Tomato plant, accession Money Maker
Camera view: horizontal (90 deg, fisheye); turntable rotation: 120 degrees
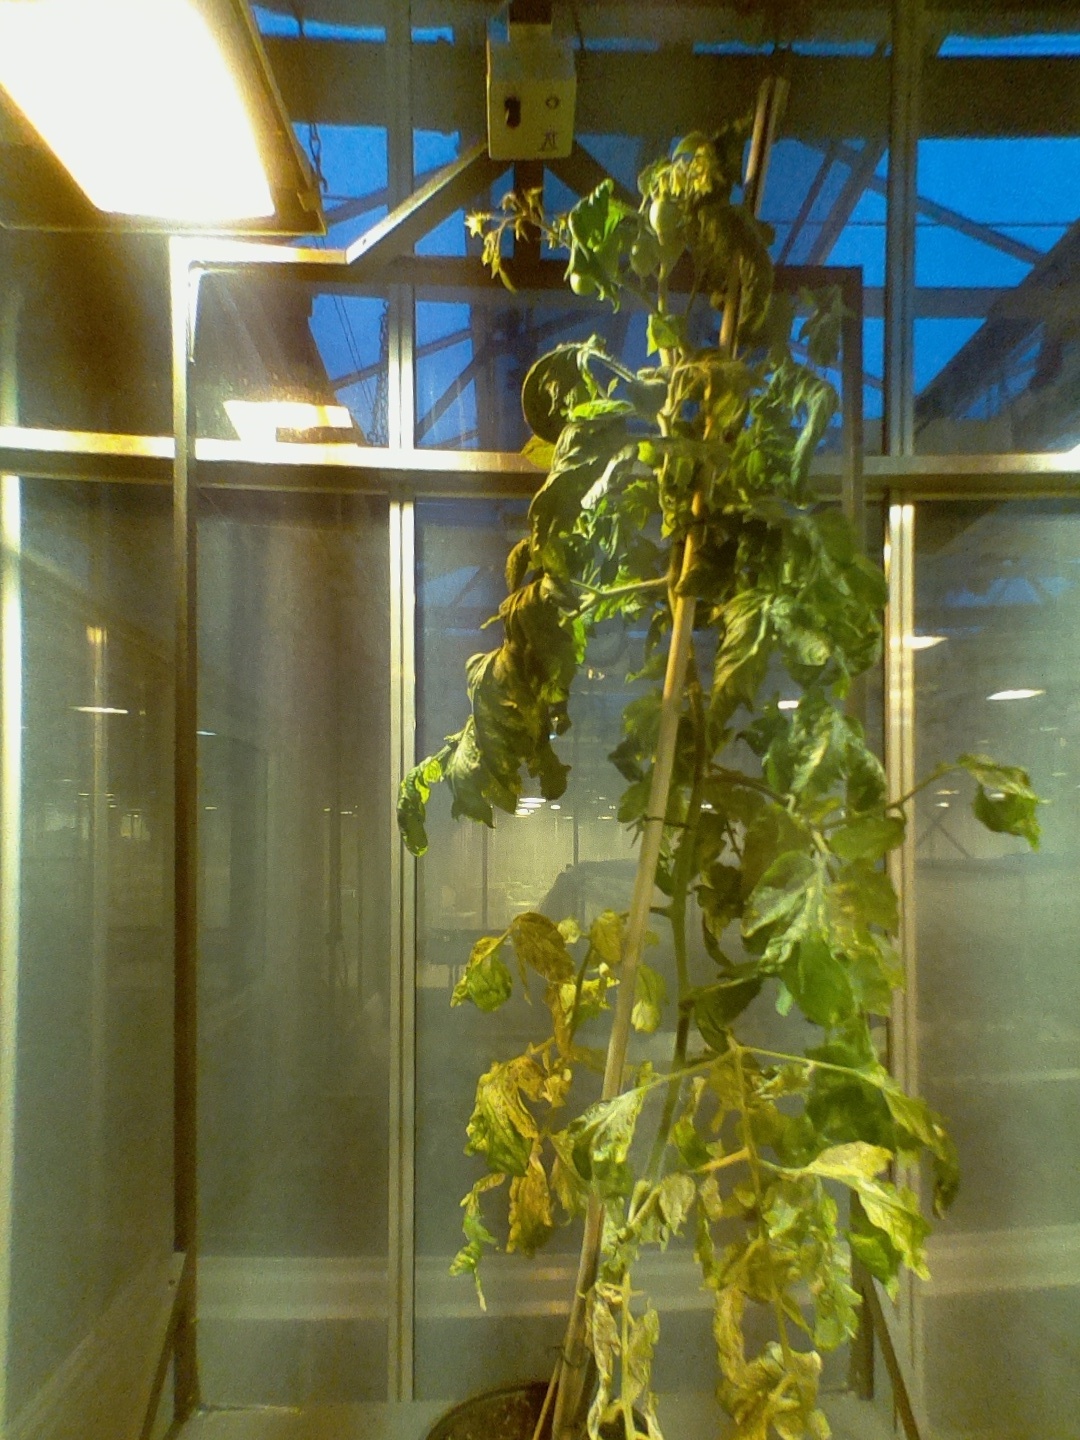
BBCH growth stage 72: 20%-30% of final fruit size